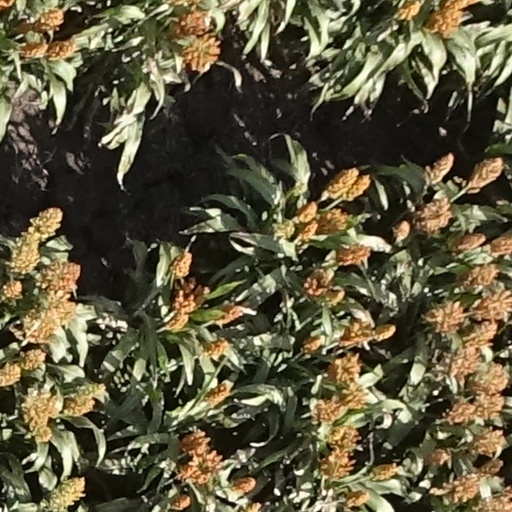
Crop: sorghum